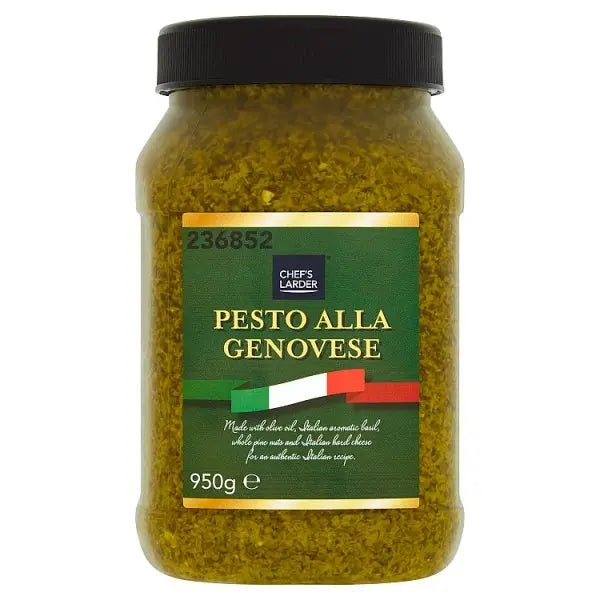
Chef's Larder Pesto Alla Genovese 950g – 1 x 950g
Chef's Larder Pesto Alla Genovese 950g – 1 x 950g is a quality grocery item, suited for retailers, kitchens, and foodservice. Trusted, tasty, and convenient.
Brand: Booker
Category: Food, Beverages & Tobacco > Food Items > Condiments & Sauces > Pasta Sauce